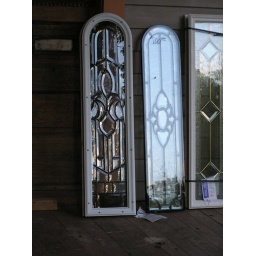
Cut glass door inserts that may be used as bobbles under the sky lights.